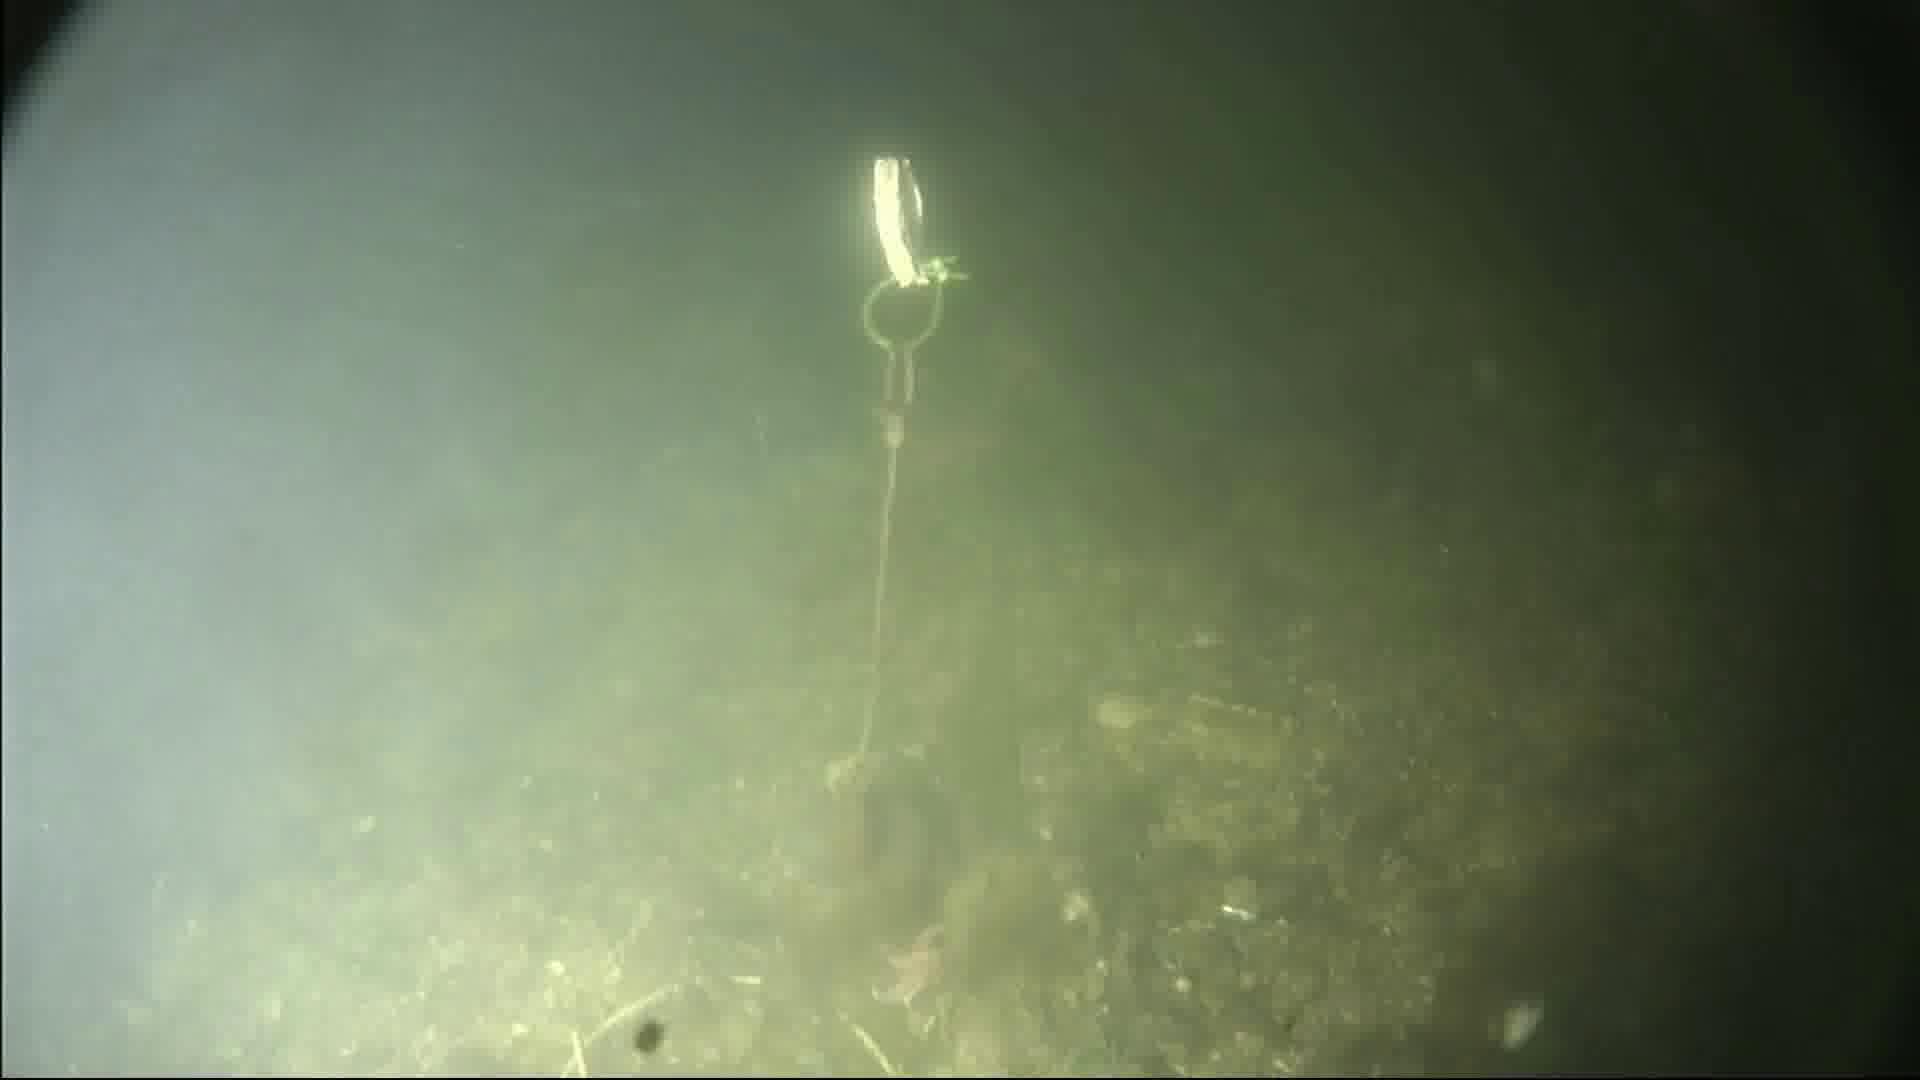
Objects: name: starfish